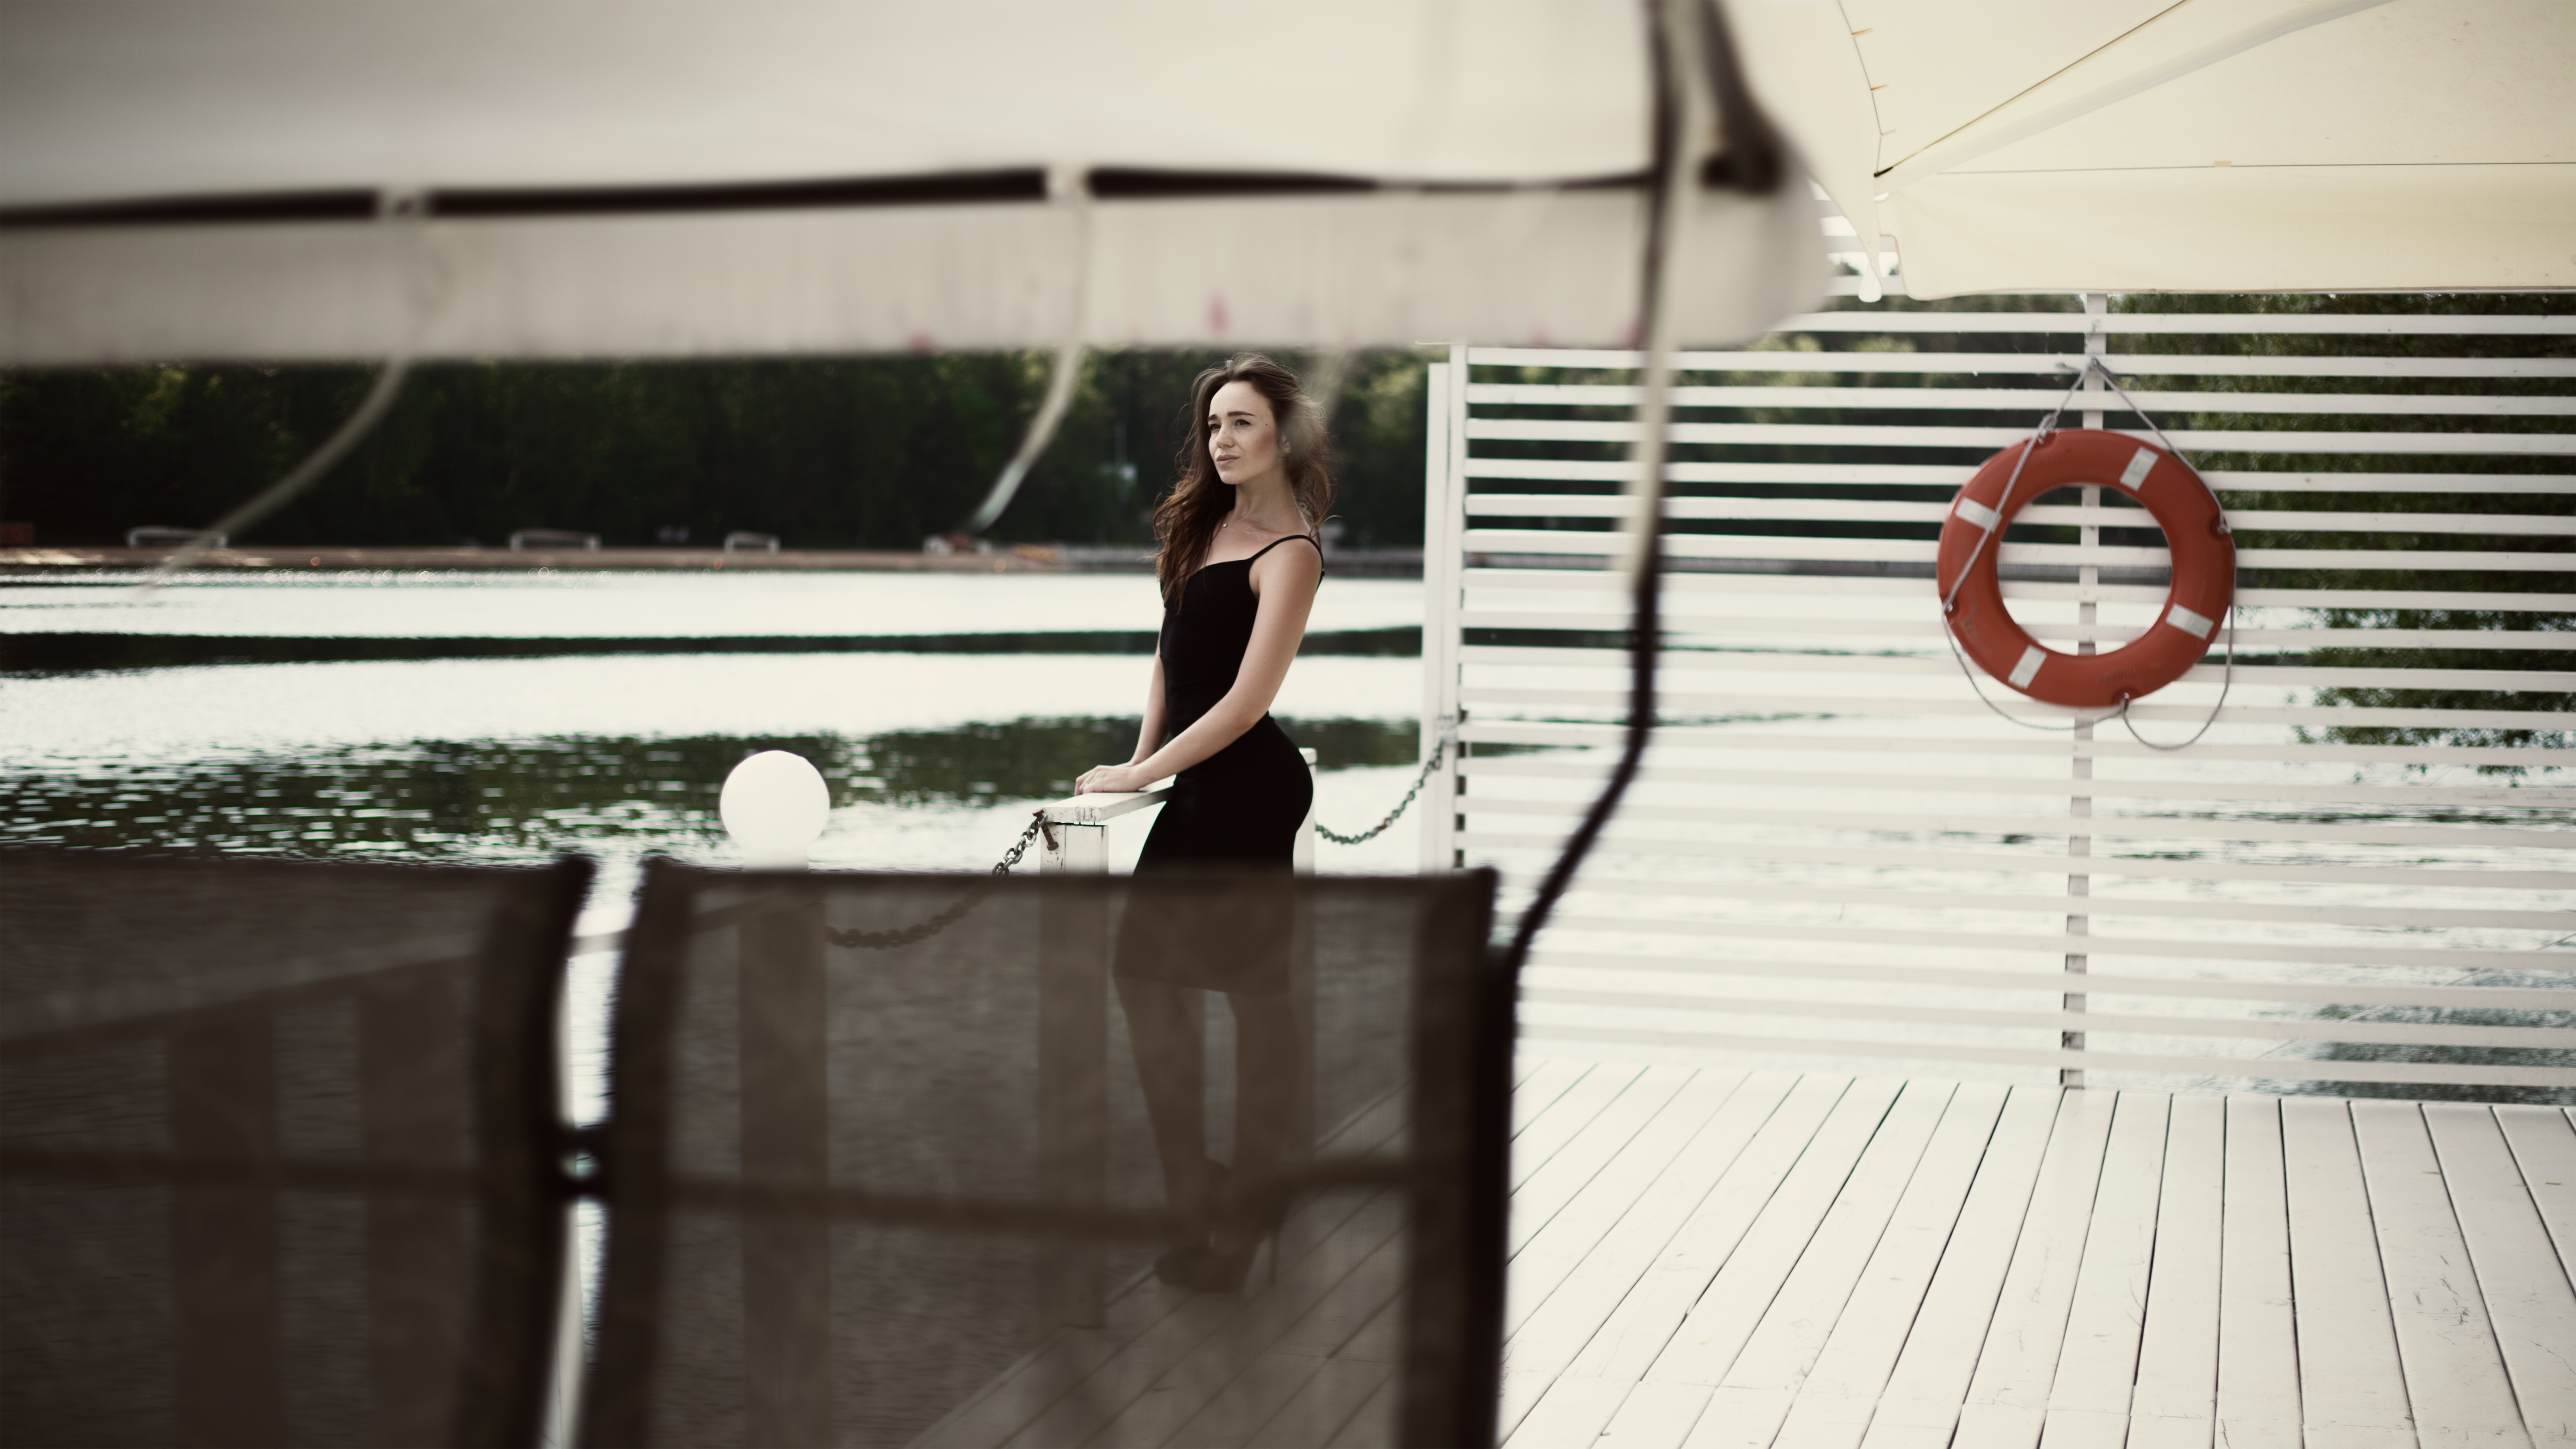
hand, person, people, girl, woman, hair, white, photography, clock, view, thinking, portrait, model, young, spring, red, color, fashion, black, thoughtful, lady, hairstyle, black dress, eyes closed, bw, dress, figure, women, photograph, beauty, beautiful, elegant, image, posture, photoshoot, dreamy, stylish, luxurious, berth, photo shoot, thoughtfulness, dreaminess